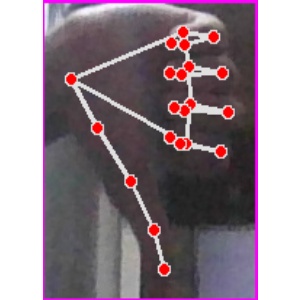
अक्षर: फ